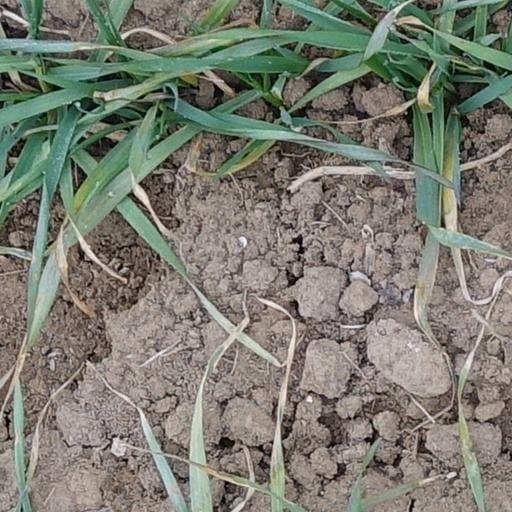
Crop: wheat